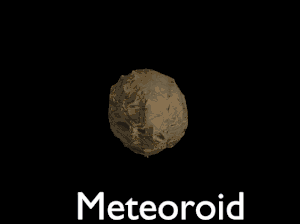
Le météoroïde, terme inventé par l'astronome Hubert Anson Newton en 1864, est un petit corps du Système solaire provenant de la désagrégation d’un astéroïde ou d’un noyau cométaire. La définition de l'Union astronomique internationale fournit une gamme de tailles, entre 30 micromètres et 1 mètre, tout en précisant que ces limites sont relativement arbitraires. En-deça, on parle de poussière inter-planétaire ; au-delà, on utilisera le terme d'astéroïde.
Un micrométéoroïde est un petit météoroïde, c'est-à-dire une petite particule de matière se déplaçant dans l'espace, dont la masse ne dépasse pas un gramme. Ce sont généralement de très petits morceaux de roche ou de métal qui se sont détachés d'un plus gros amas de roche et de débris qui datent souvent de la naissance du système solaire.
Une météorite est un objet solide d'origine extraterrestre qui en traversant l'atmosphère terrestre n'a pas perdu toute sa masse, et qui en a atteint la surface solide sans y être entièrement volatilisé lors de l'impact avec cette surface. La définition s'applique aussi à des objets arrivant sur la surface solide d'autres astres ; il a ainsi été trouvé sur la planète Mars plusieurs météorites, et sur la Lune un fragment de granite d'origine terrestre.